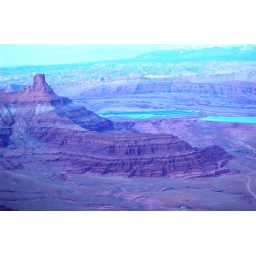
The canyon floor at Dead Horse Point settles into twilight as the sun has sunk below the horizon.